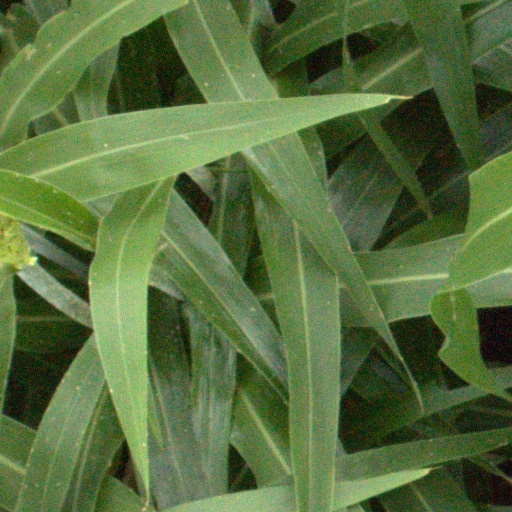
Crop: sorghum